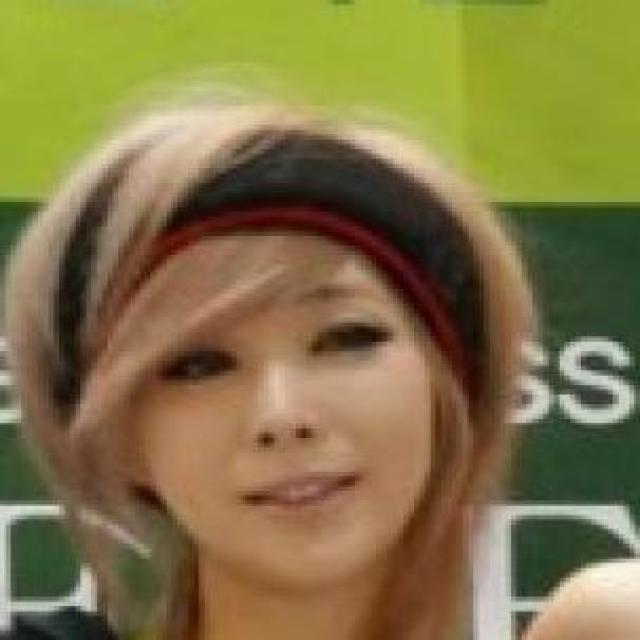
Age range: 45-64